Lawrence Joel Veterans Memorial Coliseum

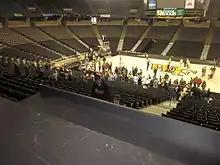
Inside of the Lawrence Joel Veterans Memorial Coliseum

The LJVM has played host to large-scale events such as the quarterfinals of the 2007 Davis Cup, but has also hosted racing, bull riding, circus, religious conferences, conventions and other events.